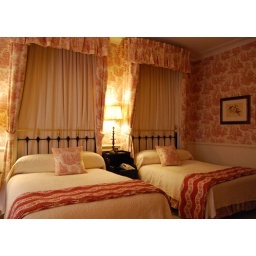
our hotel room in blue mountains